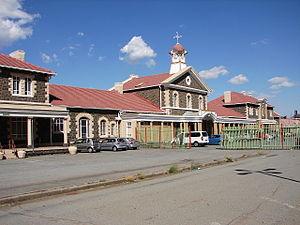
La gare de Bloemfontein est une gare ferroviaire desservie par plusieurs lignes du réseau ferroviaire d'Afrique du Sud. La gare est également un point de transit du fret.